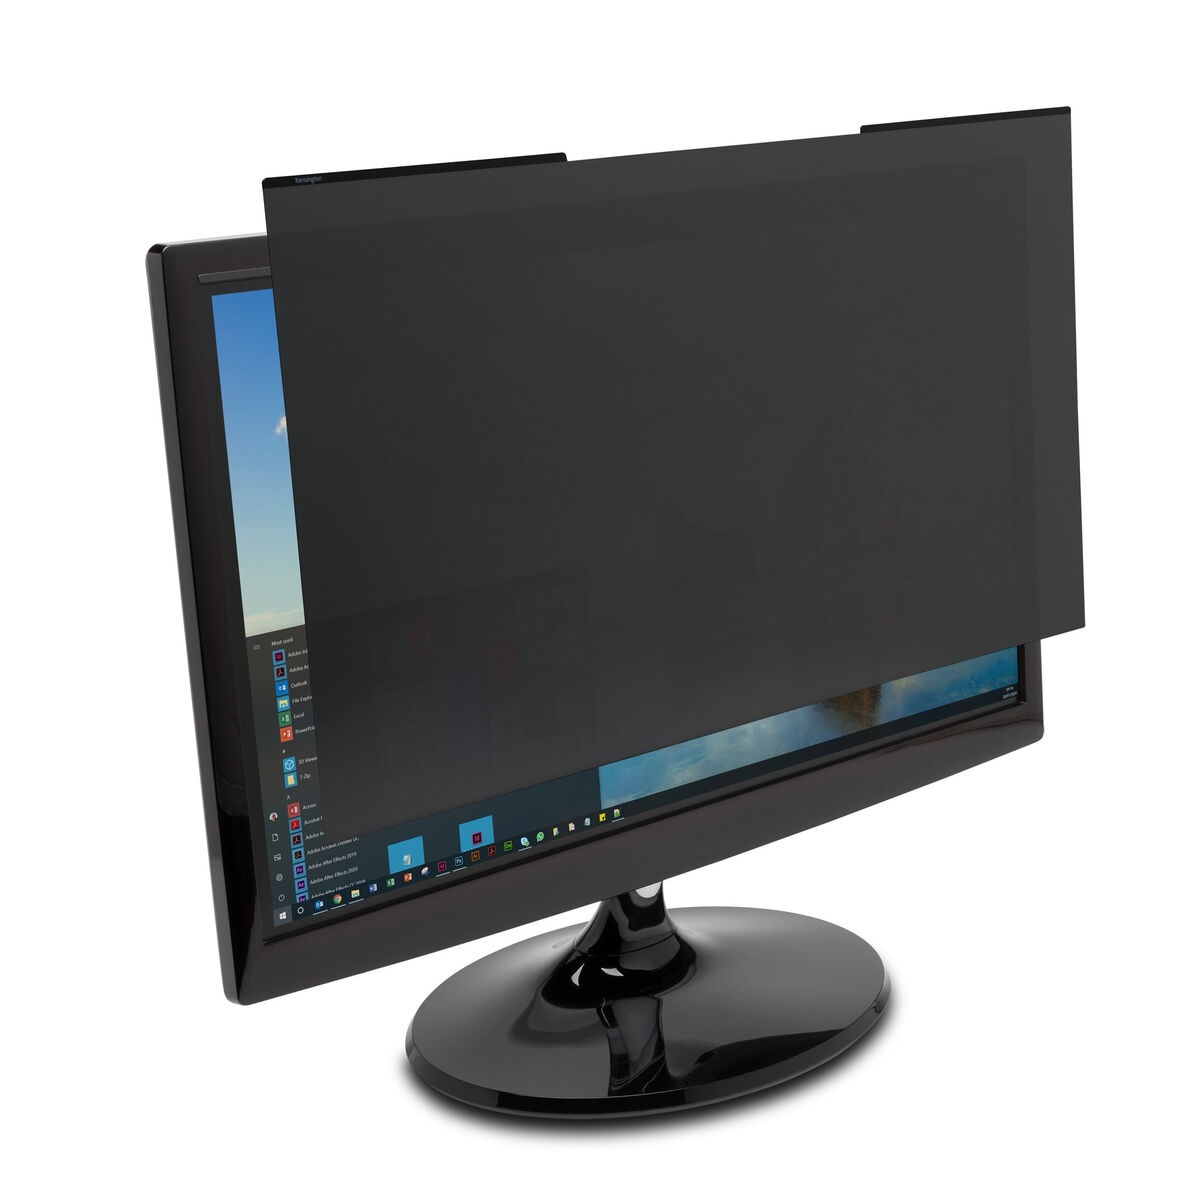
Filtro Privacy per Monitor Kensington K58356WW 23,8"
Se sei un appassionato d' informatica ed elettronica , ti piace stare al passo con la più recente tecnologia senza lasciarti sfuggire nessun dettaglio, acquista Filtro Privacy per Monitor Kensington K58356WW 23,8" al miglior prezzo. Display: 23,8" Tipo: Filtro Privacy per Monitor Prodotto plug-in: Sì Tipo di presa: Spina EU Diagonale dello schermo (cm): 60,5 cm Caratteristiche: Anti-impronte
Brand: Kensington
Category: Electronics > Electronics Accessories > Electronics Films & Shields > Privacy Filters